Eduardo Sívori Museum

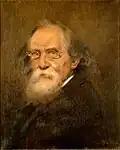
The museum was named after painter Eduardo Sívori (here displayed on a digitally retouched self portrait)

The museum was originally housed in the Buenos Aires City Legislature ("City Council Building").Its second director, Carlos Abregú Virreira, drew from his rustic, Santiago del Estero Province background to augment the museum's collection with works from the Argentine Northwest during his 1943–1951 tenure. The museum was renamed in 1946 for the "portraiteur of the pampas", the late Realist painter Eduardo Sívori; Sívori had founded the first artisan guild in Argentina, the Society for the Promotion of Fine Arts, where he served as president.